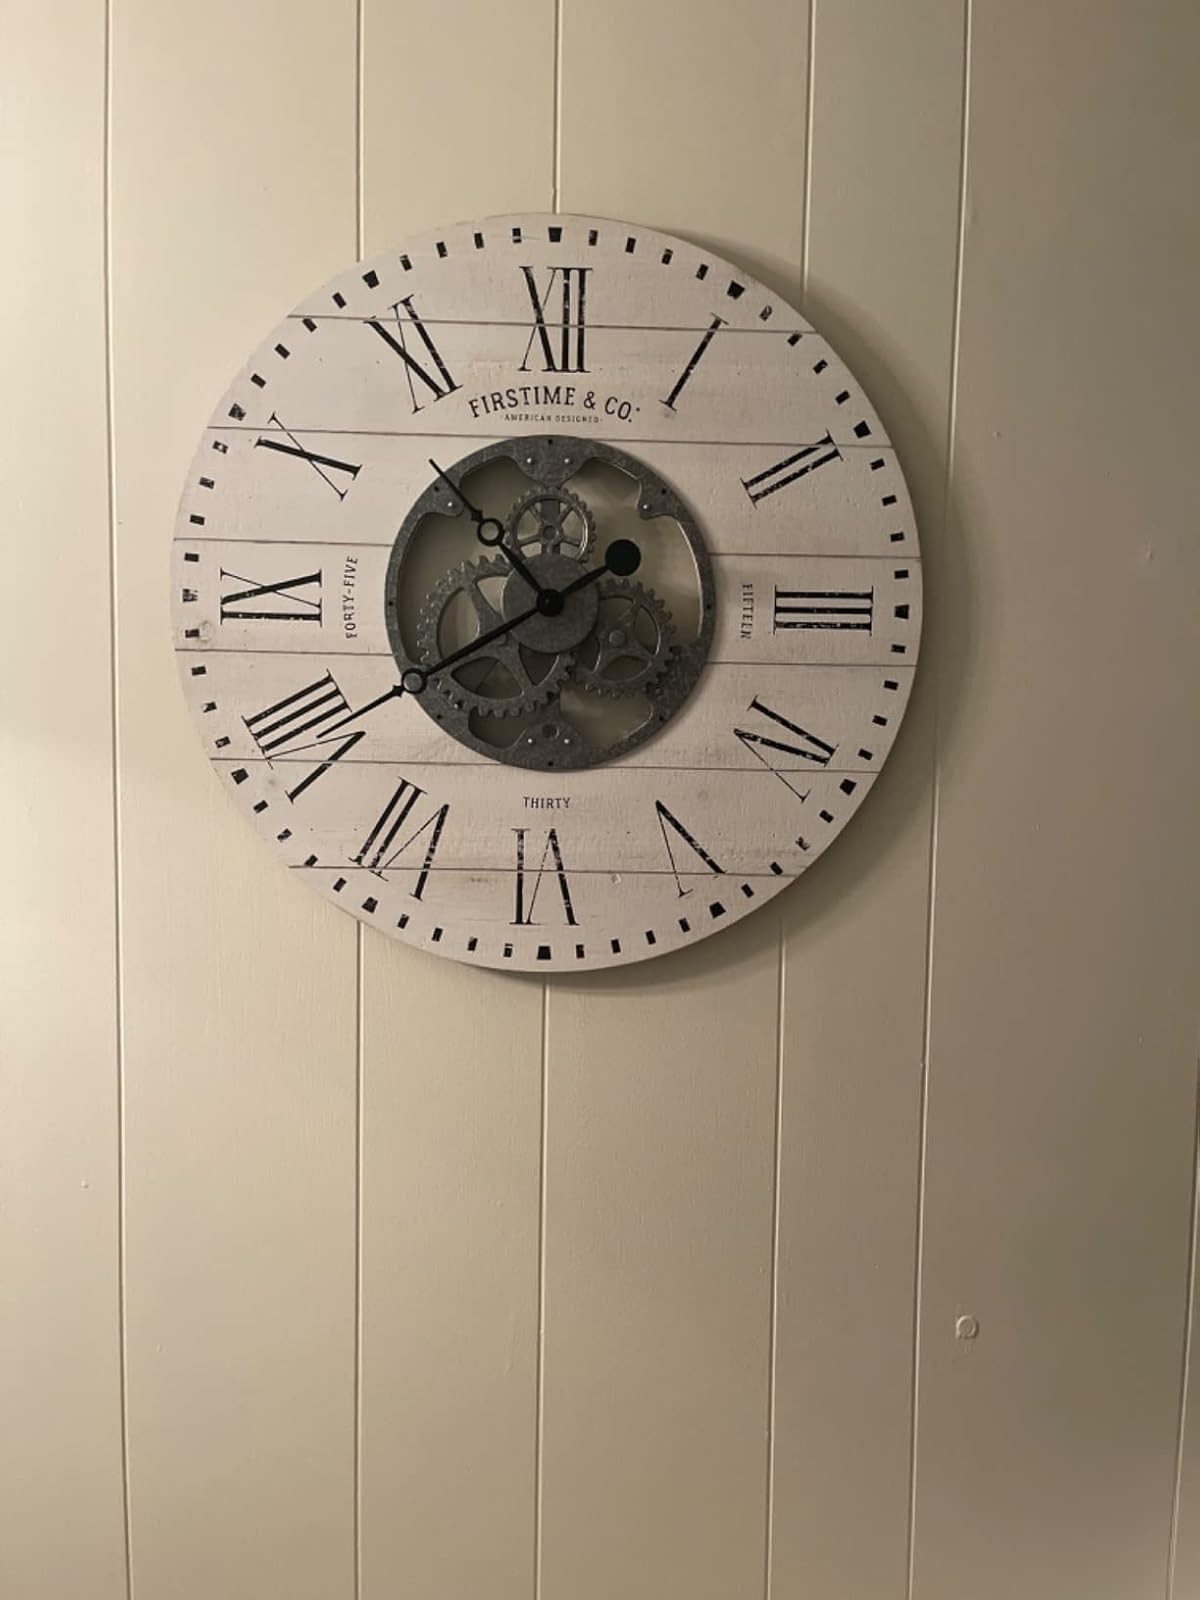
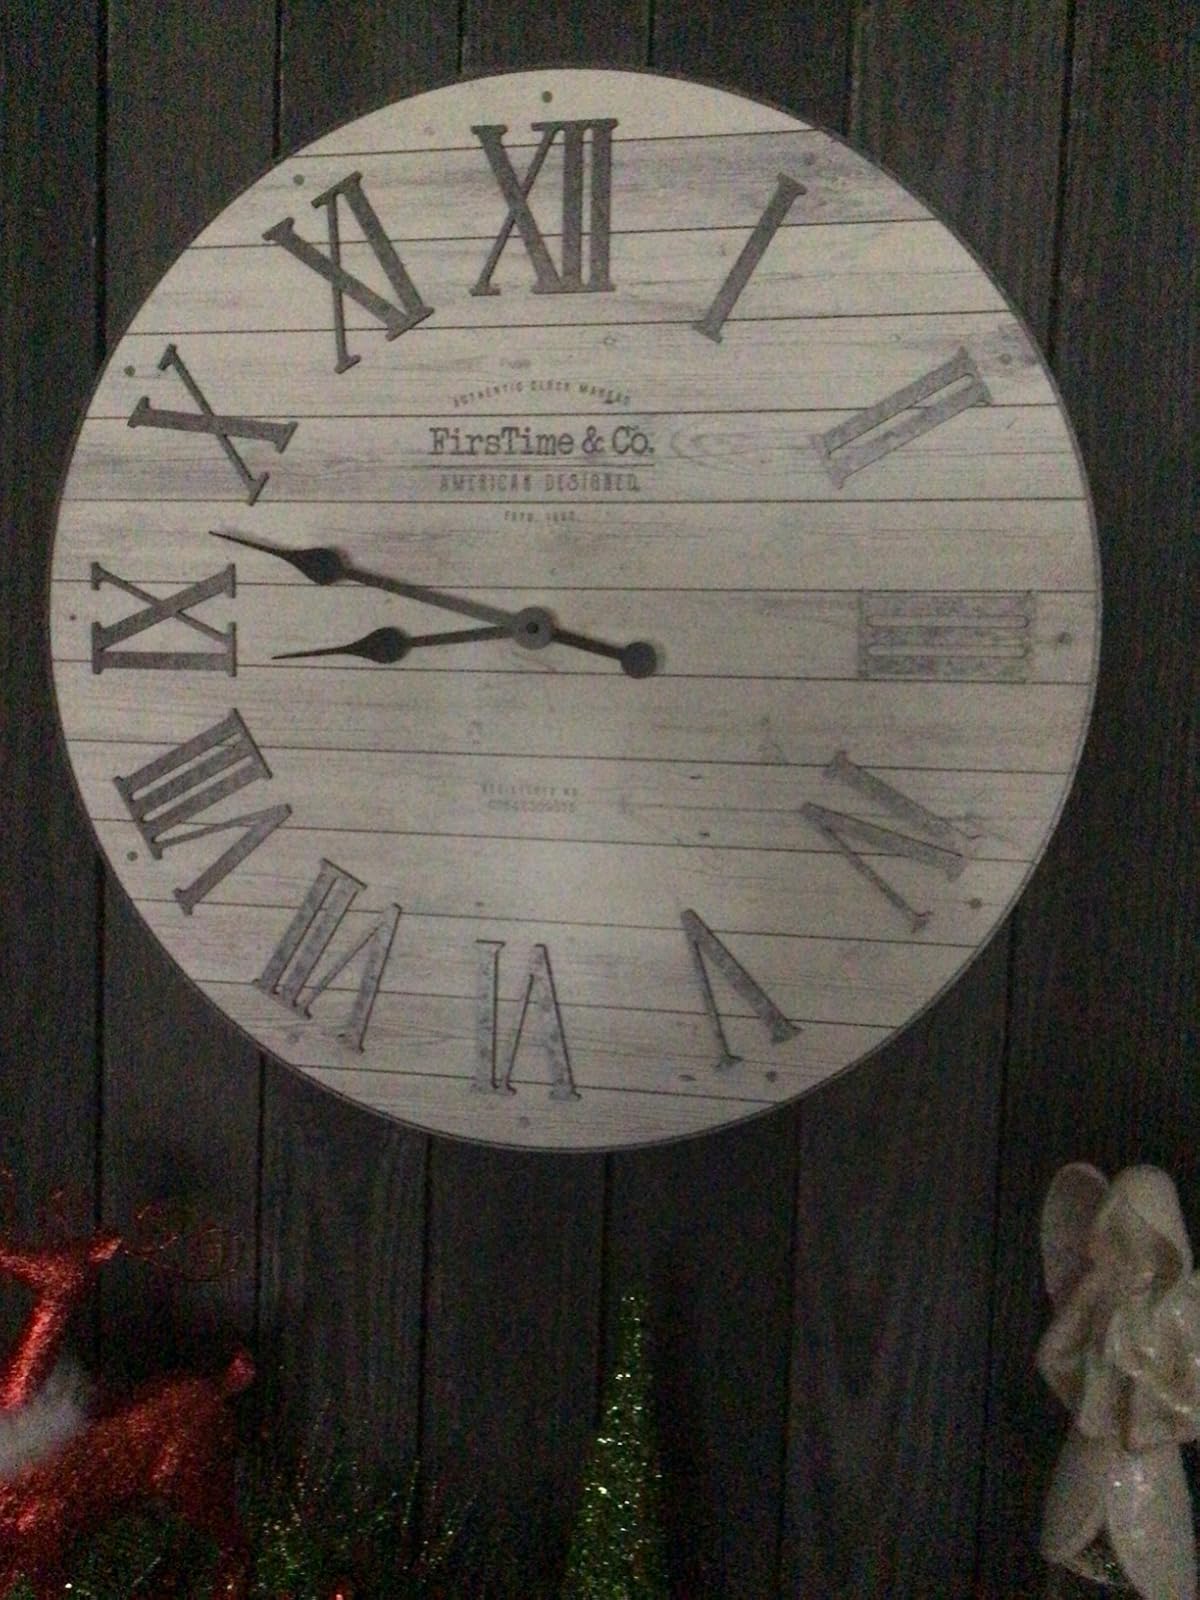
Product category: clock
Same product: no